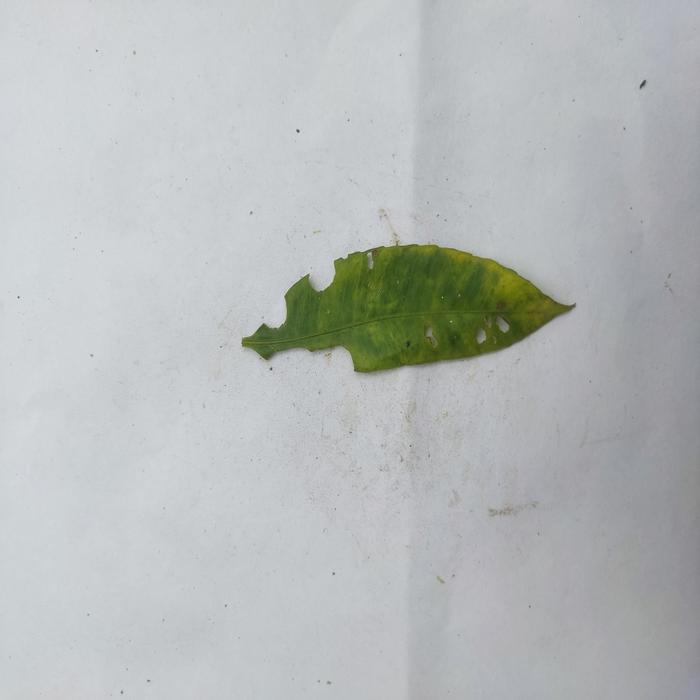
Crop: Hog Plum
Leaf condition: Anthracnose